Guben station

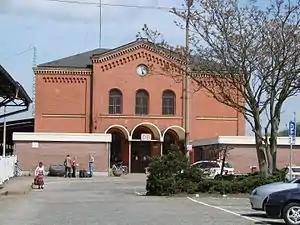
2013

Guben station is a station of Guben in the German state of Brandenburg. It is at the junction of lines from Berlin to Wrocław via Frankfurt (Oder) and from Cottbus to Zbąszynek. The station building is surrounded by the tracks. Only the route between Frankfurt (Oder)–Cottbus is used by passenger services, while the line towards Zbąszynek is used for freight traffic.